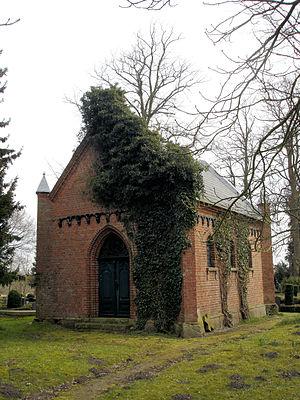
L'église de Basse est une église située à Basse dans la commune de Lühburg dans l'arrondissement de Rostock. Cette petite église gothique de campagne est remarquable par sa structure et sa décoration intérieure. Datant du XIIIᵉ siècle, elle est passée à la Réforme luthérienne dans la seconde moitié du XVIᵉ siècle.